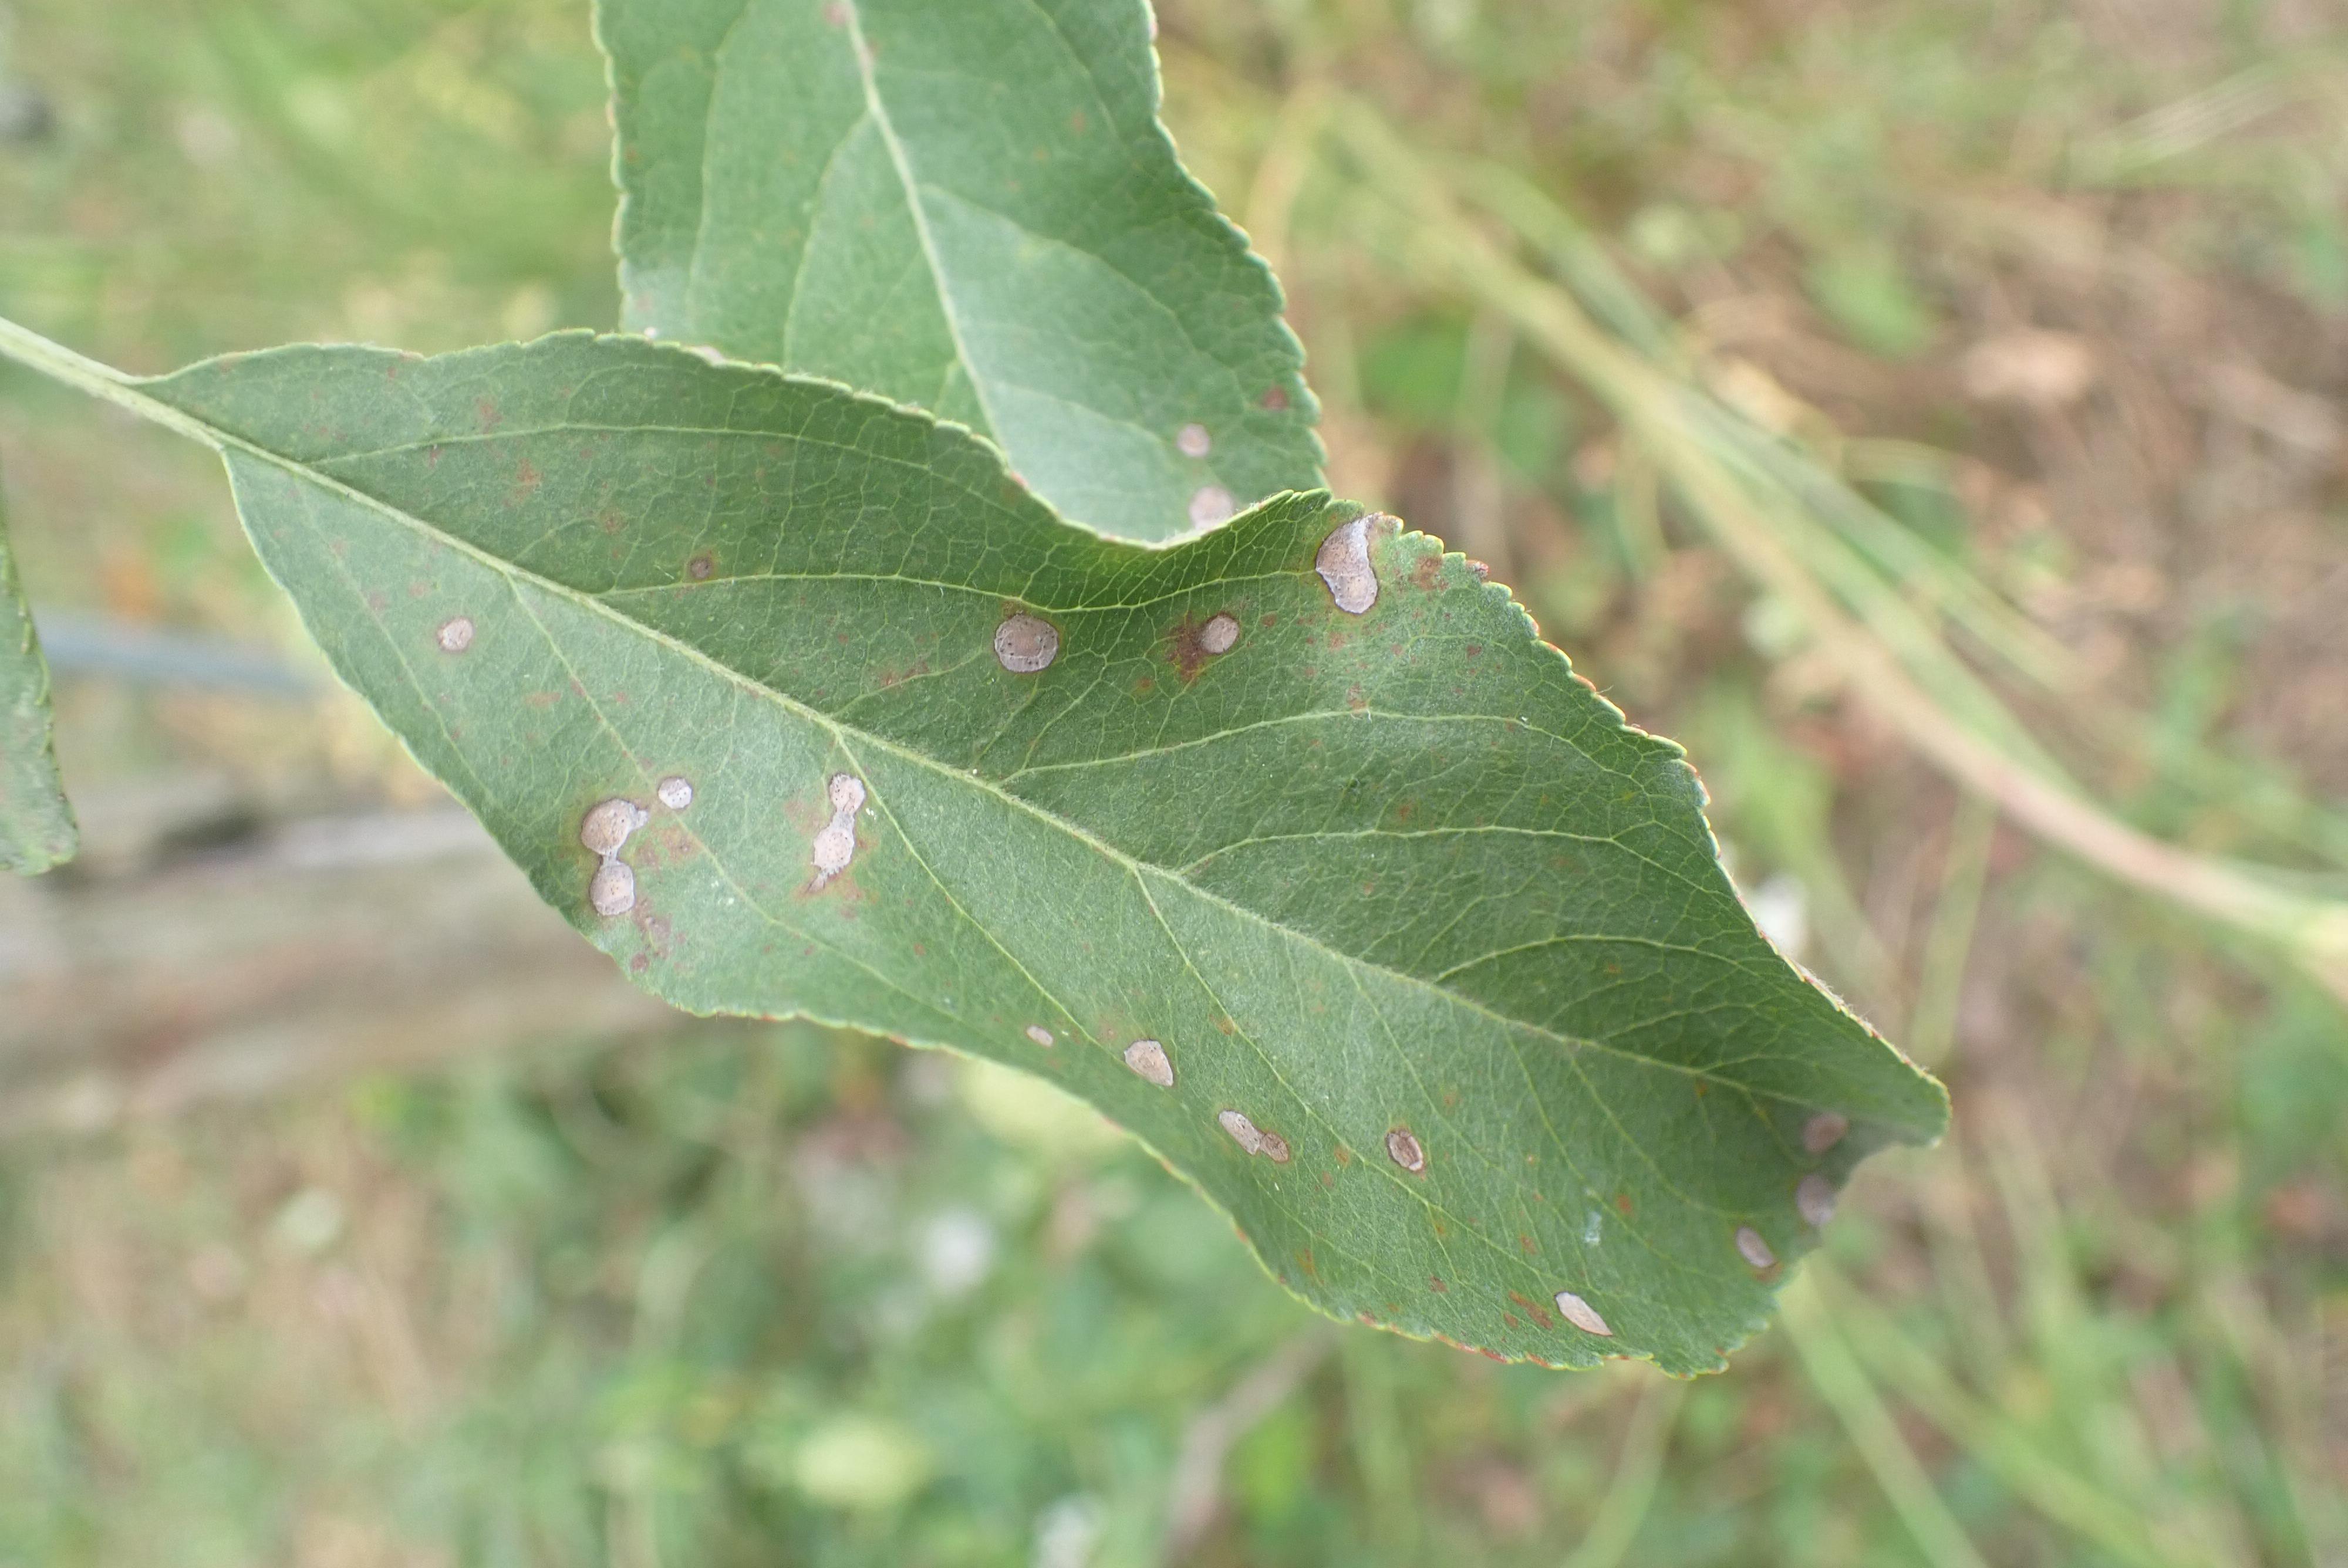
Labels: complex